Table shuffleboard

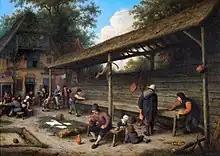
Shuffleboard in front of an inn, by Adriaen van Ostade (1677)

While there are some official rules agreed upon by shuffleboard organizations, players should be aware that it can be a very informal and spontaneous game, and as such, regional variations and house rules abound. There are some differences by country, as well.